Museum of Modern Glass Art, Eskişehir

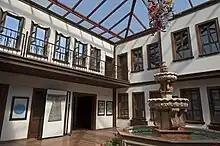
Courtyard hung with a glass sculpture by Dale Chihuly

The museum exhibits works of 58 domestic and 10 foreign artists. It has 125 works by these artists demonstrating a range of techniques for their production. Works donated by Japanese, Polish, Latvian and German artists are also on display at the museum.